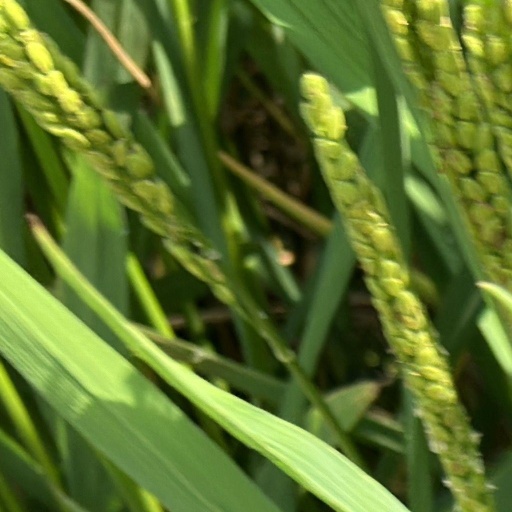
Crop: rice